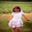
Label: girl